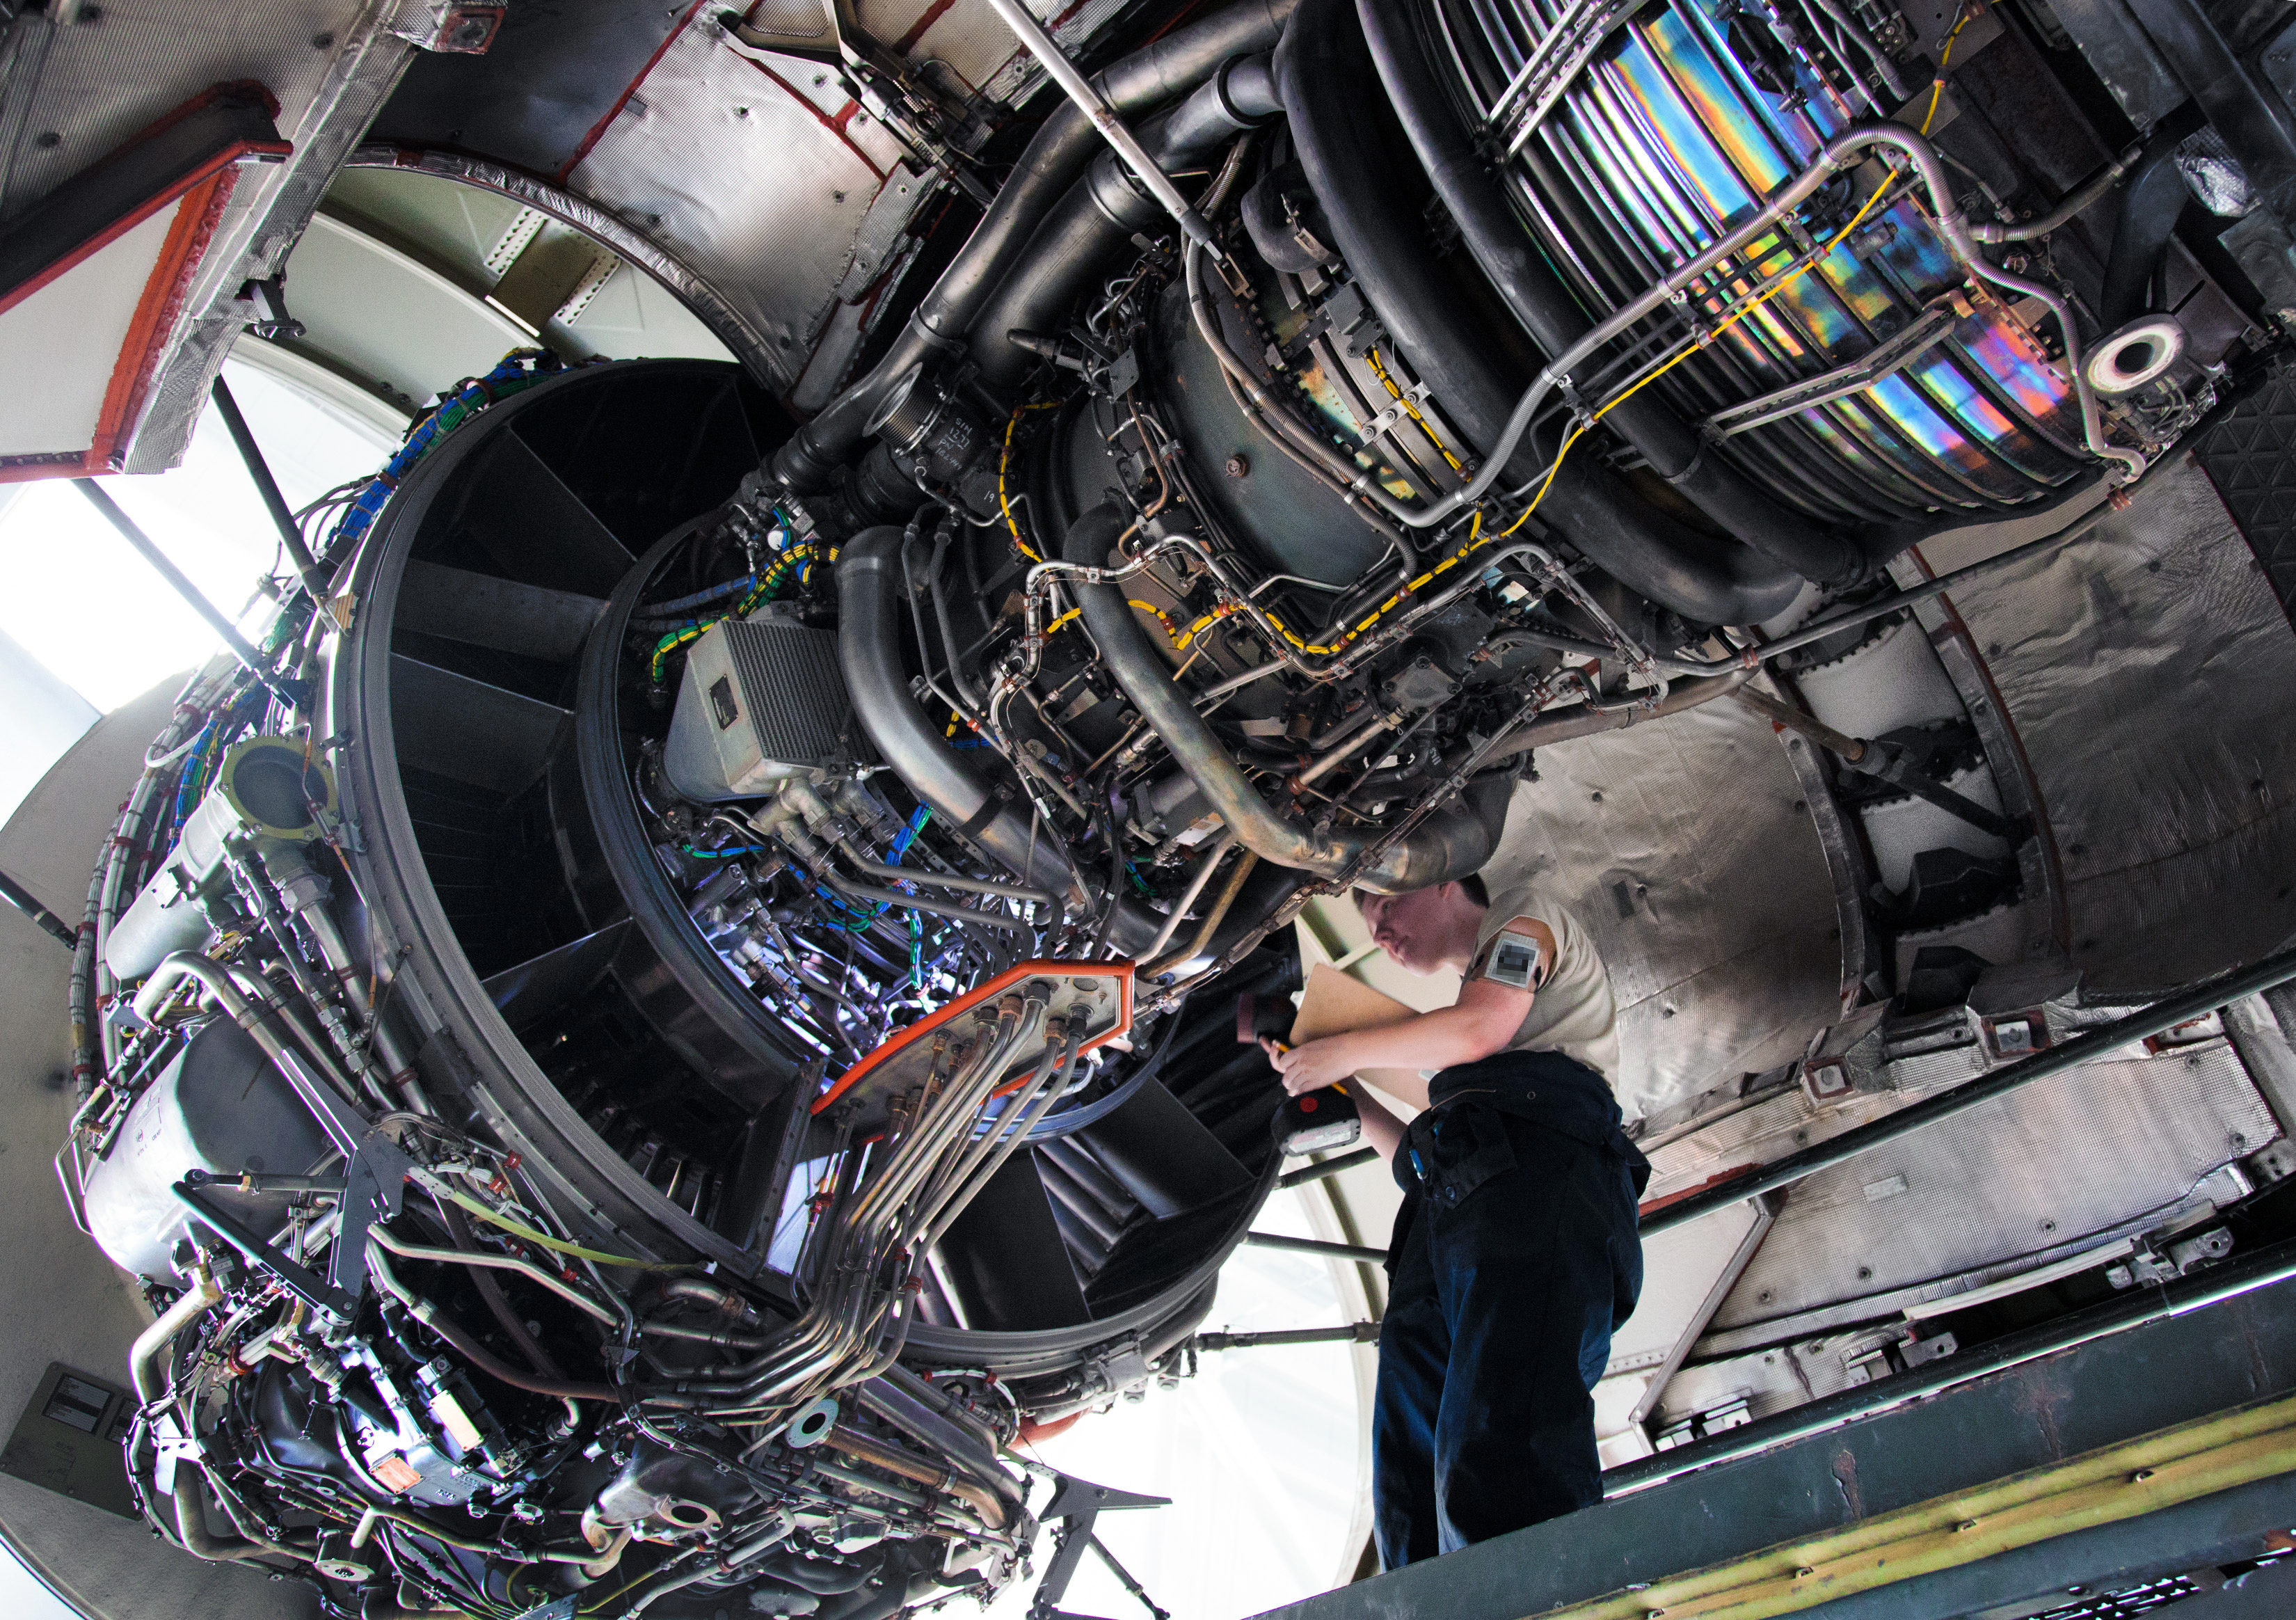
car, vehicle, sports car, engine, auto mechanic, automobile make, aircraft engine, automotive engine part